Knesset

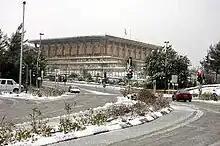
The Knesset in winter

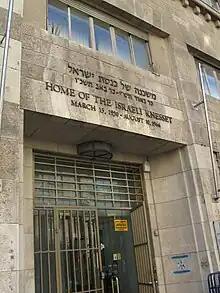
Historic engraving on the Froumine House, King George St., Jerusalem

As the legislative branch of the Israeli government, the Knesset passes all laws, elects the president, approves the cabinet, and supervises the work of the government through its committees. It also has the power to waive the immunity of its members, remove the president and the State Comptroller from office, and to dissolve itself and call new elections.